TVM (Malta)

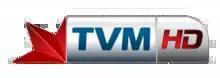
Last logo of TVM HD (2012-unknown)

In 2021, TVM2 was rebranded to TVMNews+, and transformed from a secondary channel to the channel for news and current affairs programmes. This was met with criticism especially from the opposition since rather than having rolling news coverage, the station moved broadcasts of current affairs programmes from the main channel to a secondary channel. This was confirmed as surveys from the Broadcasting Authority (BA) showed that the channel had less than 3% viewership.